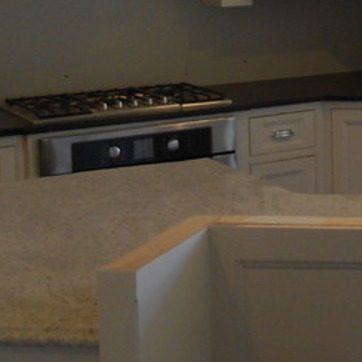
Material: polishedstone